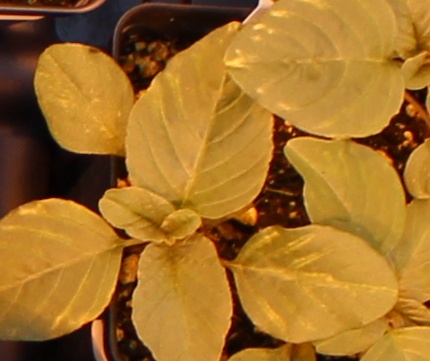
Label: Redroot Pigweed